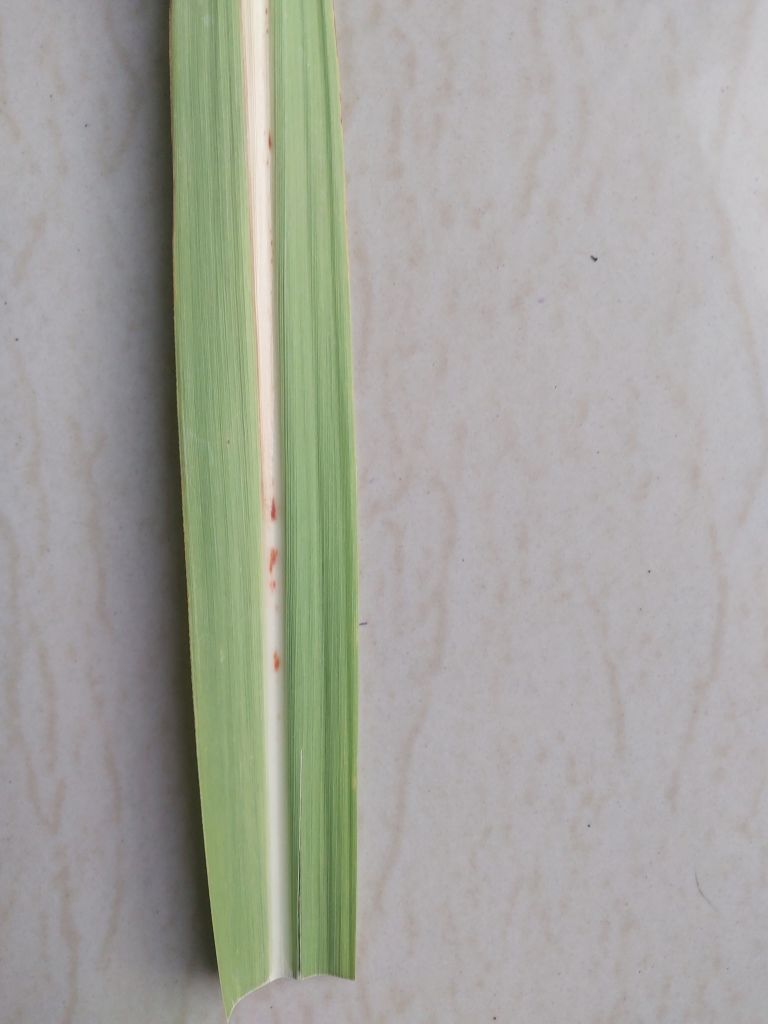
Label: Brown Spot